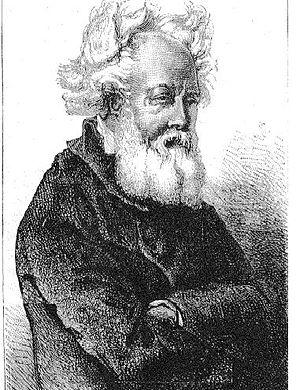
Frédéric Sauvage